Police jury

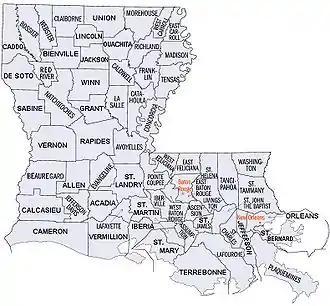

The police jury is the most common form of parish government in Louisiana. Many parishes, especially those with large municipalities and suburban areas, have converted away from the system, although some parishes with large cities still use the police jury, including Bossier (Bossier City), Calcasieu (Lake Charles), Ouachita (Monroe) and Rapides (Alexandria).